Charles Babbage

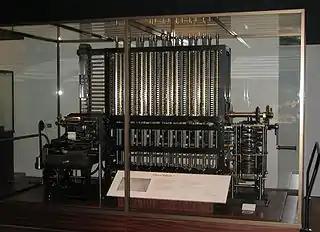
The Science Museum's Difference Engine No. 2, built from Babbage's design

Babbage began in 1822 with what he called the difference engine, made to compute values of polynomial functions. It was created to calculate a series of values automatically. By using the method of finite differences, it was possible to avoid the need for multiplication and division.